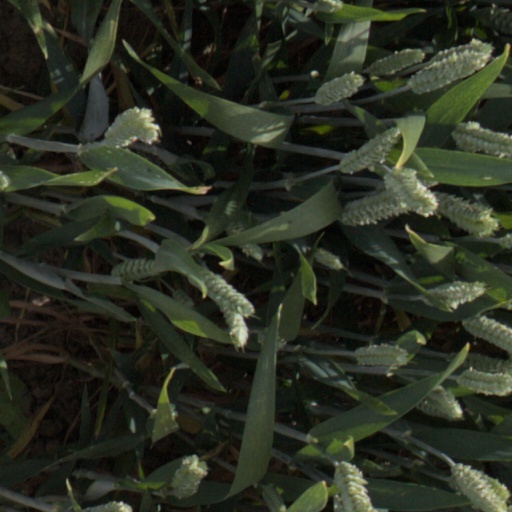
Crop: wheat